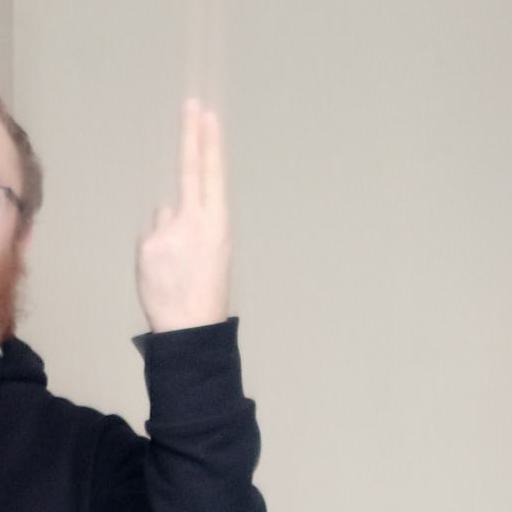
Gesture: two_up_inverted